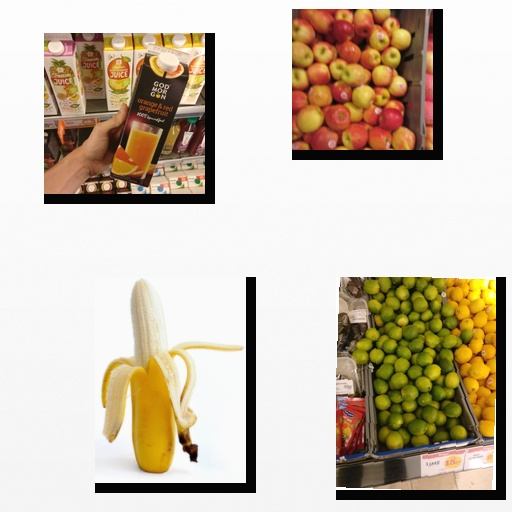
Food items: orange_red_grapefruit_juice, apple, lime, banana